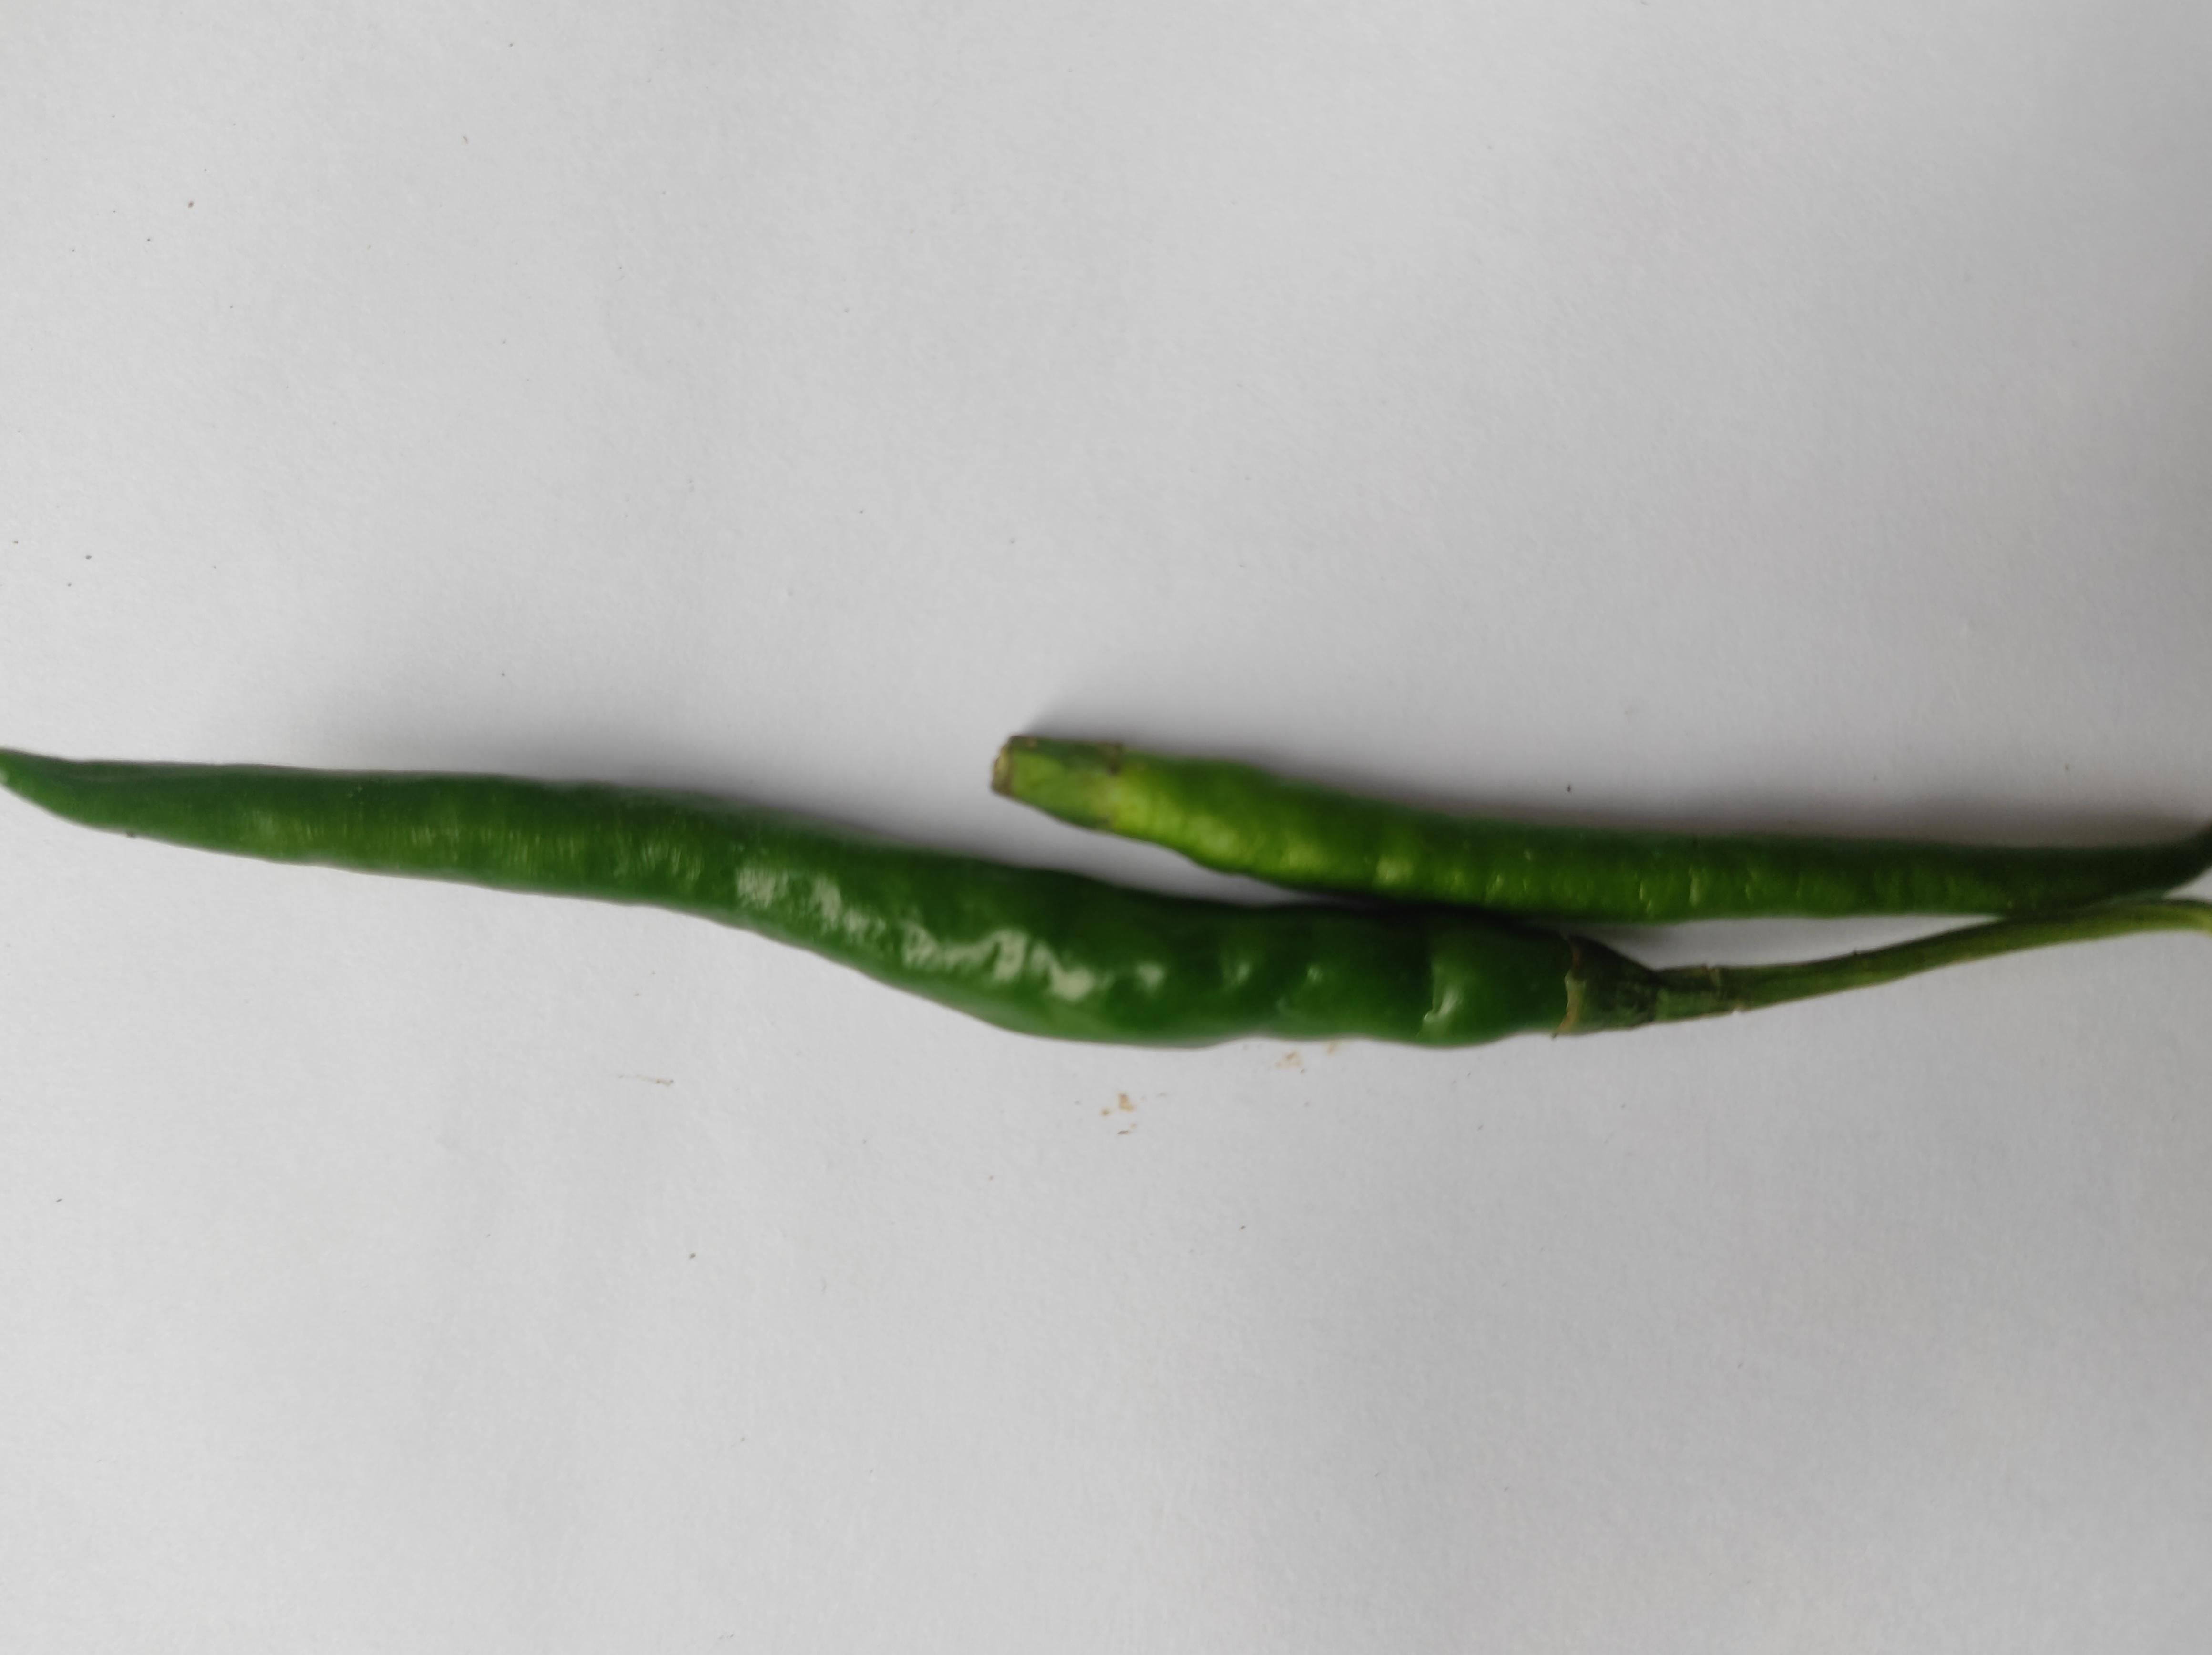
Label: Green Chili